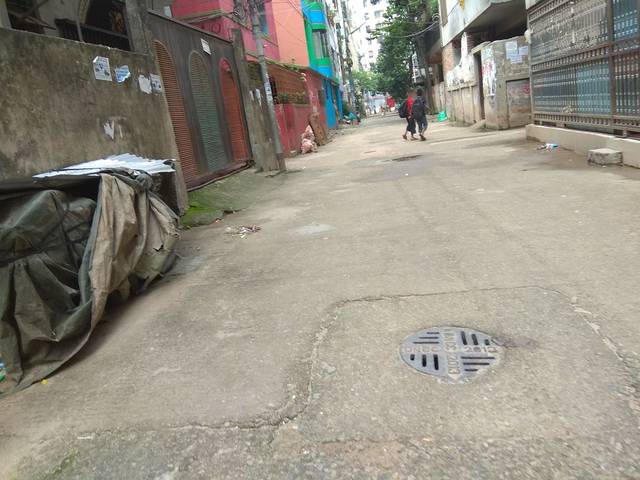
Region: Bangladesh
Coordinates: 23.804, 90.354